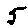
Label: 5